Charles Jones (basketball, born 1962)

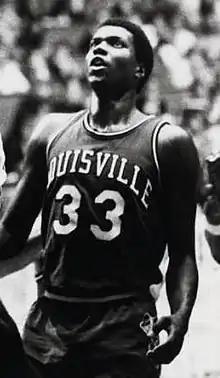
Jones with the Louisville Cardinals

Charles Alexander Jones (born January 12, 1962) is an American former professional basketball player and current college basketball coach who played for four seasons in the National Basketball Association. Primarily a forward, he played for the Phoenix Suns, Portland Trail Blazers, and Washington Bullets during his NBA career.